Answer in natural language. Considering the relative positions, is black colour television (marked A) to the left or right of light brown wooden dresser with 10 drawers (marked C)? Choose between the following options: left or right
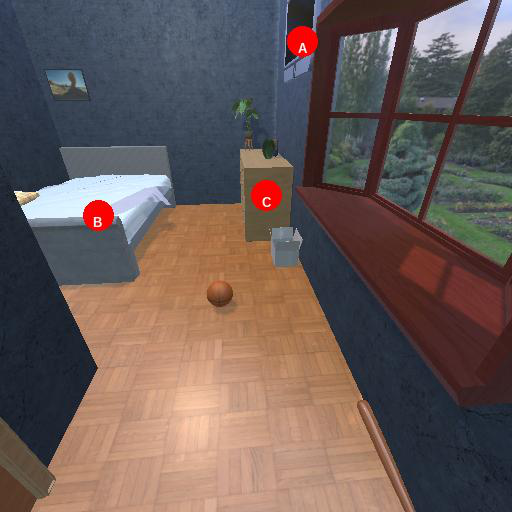
<answer>right</answer>